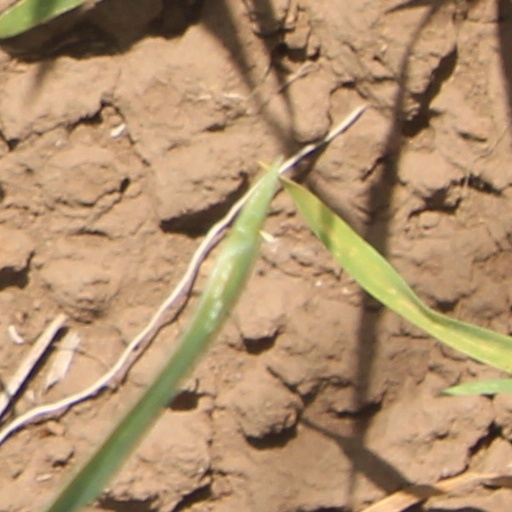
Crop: wheat